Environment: real
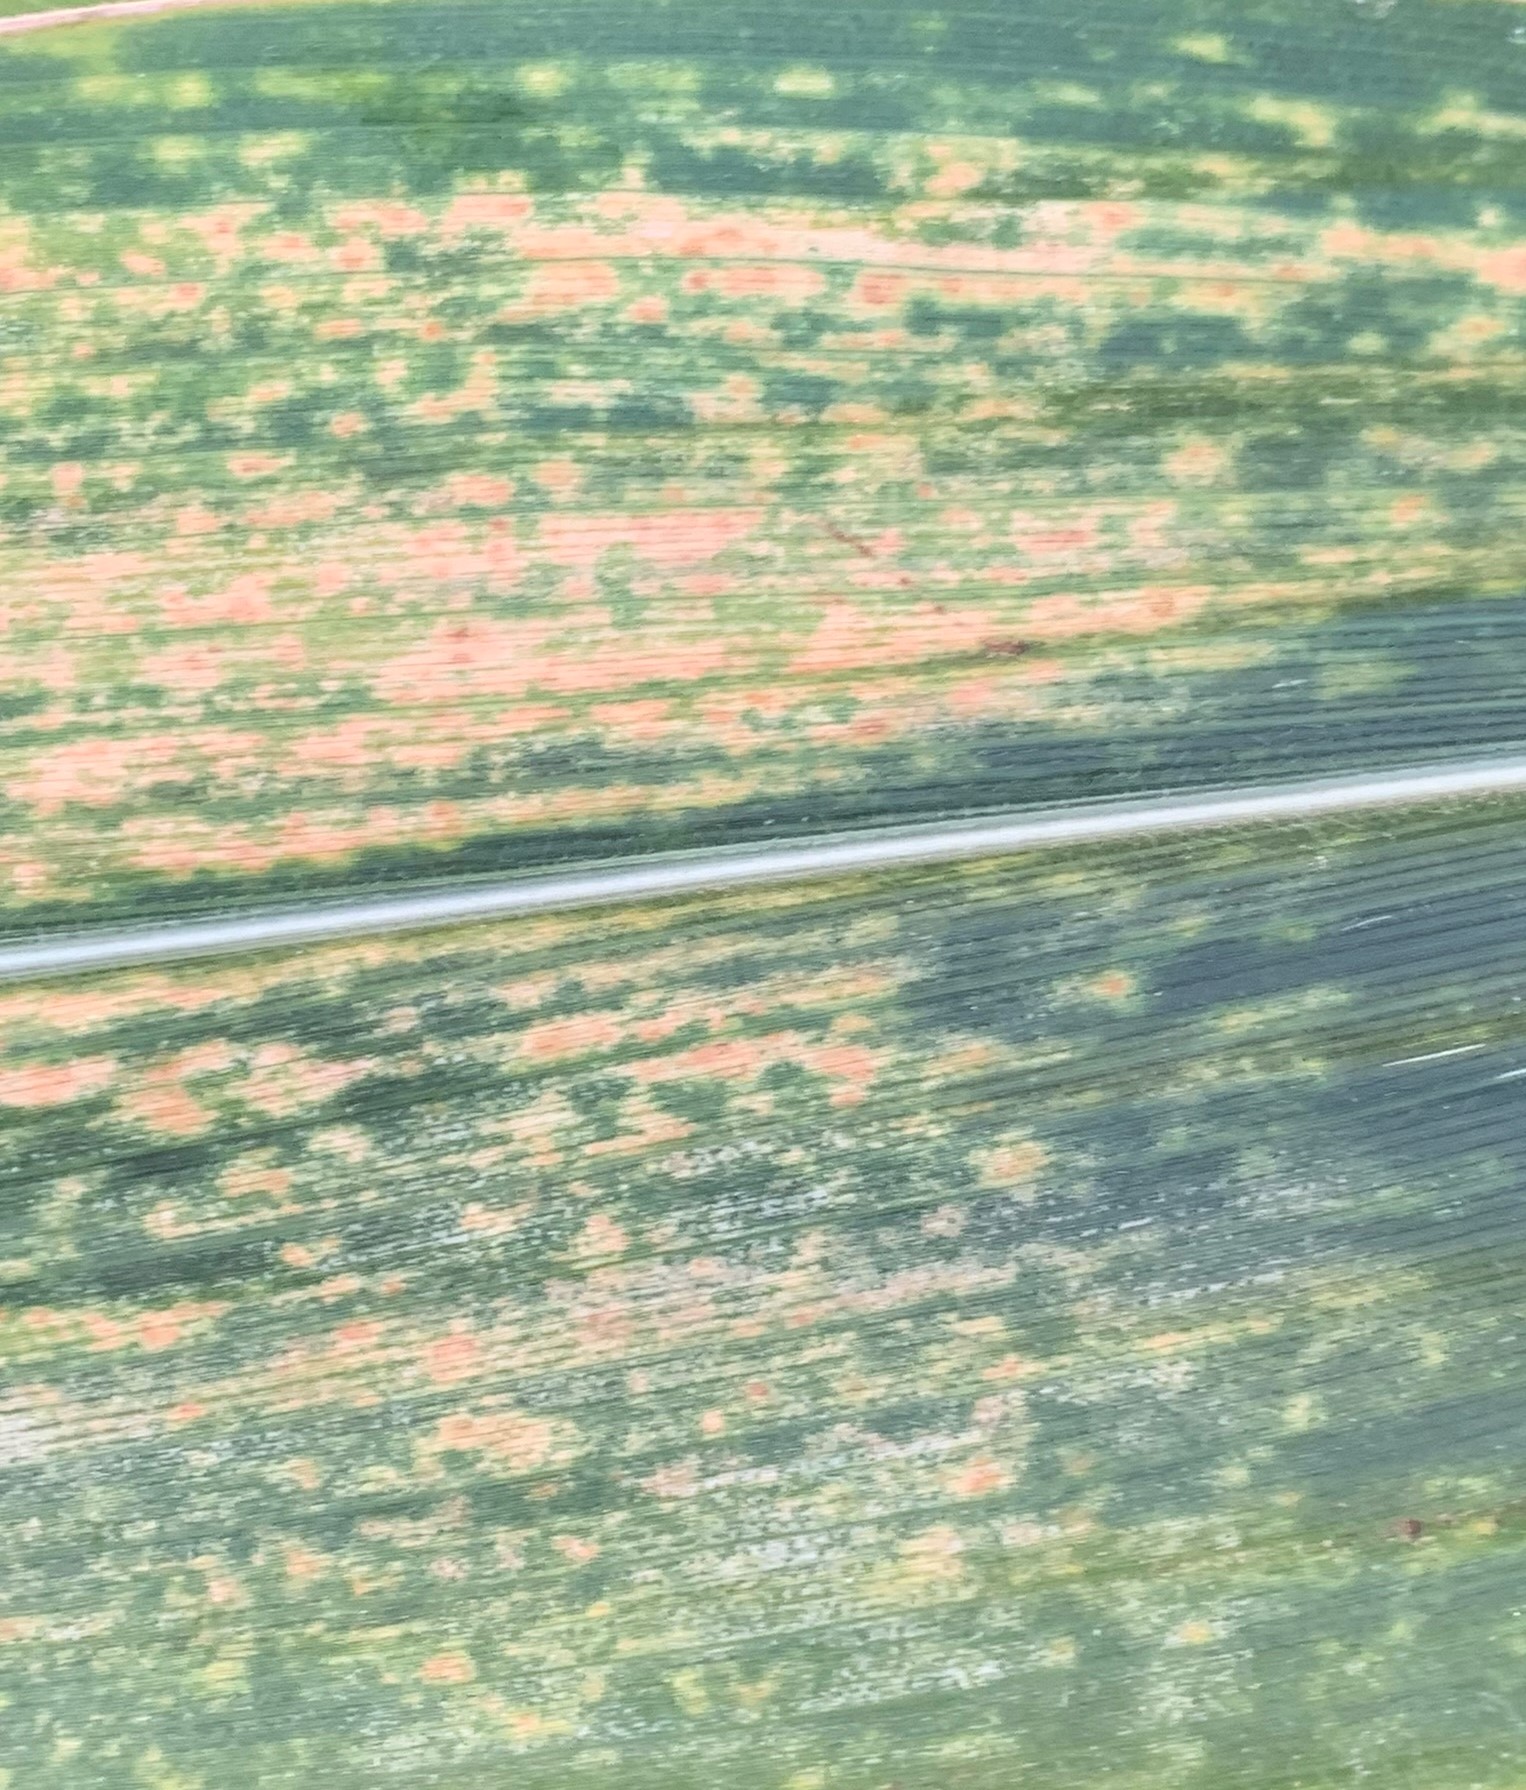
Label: lethal_necrosis